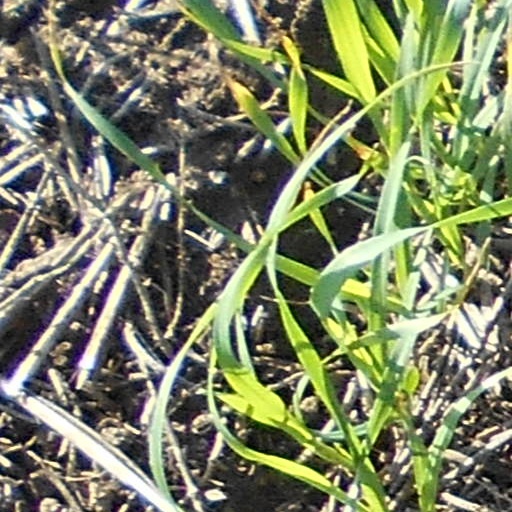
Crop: wheat